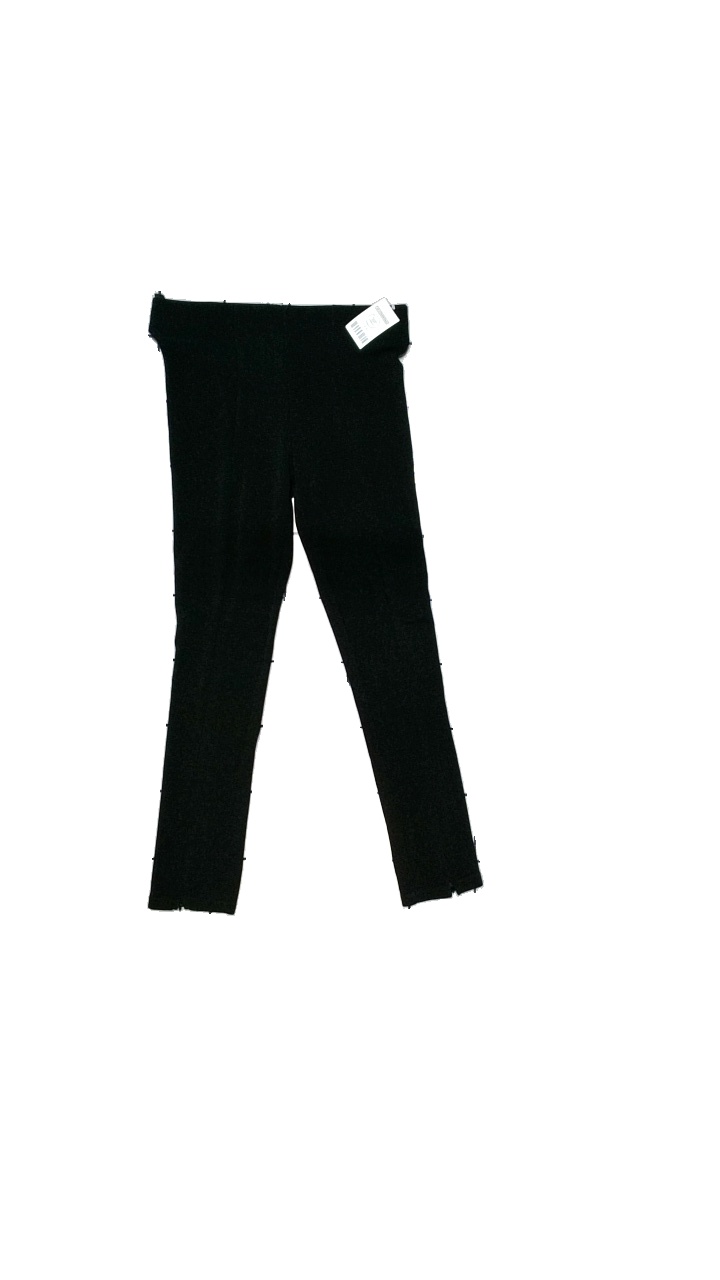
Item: Trousers (Ladies)
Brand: Gina Tricot
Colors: Black
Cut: Regular, Tight
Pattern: Glitter
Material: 75% polyamide, 20% metallic fibres, 5% elastane
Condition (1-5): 4
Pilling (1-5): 5
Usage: Reuse
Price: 50-100